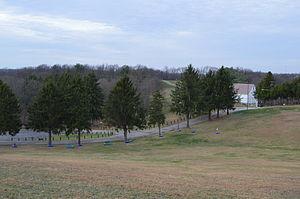
Le borough d’Economy est situé dans le comté de Beaver, dans le Commonwealth de Pennsylvanie, aux États-Unis. Sa population s’élevait à 8 970 habitants lors du recensement de 2010, estimée à 9 114 habitants en 2018.